Fong Leng

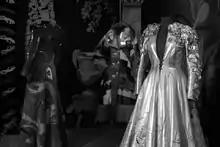
Amsterdam Museum Exhibition: Fong Leng: Fashion and Art, 2013.

The materials Fong Leng uses for her creations are leather, suede, silk, marabou feathers, and fur. She uses techniques like application, incrustation, quilting, matelassé, smocking and pleating. Most designs have figurative images on them. Fong Leng is most famous by her cloak dresses for women. High society and extravagant women like Mathilde Willink and Kate Bush wore clothes by Fong Leng. The cloak dresses were given names such as "Straalmantel" (Radius Cloak), Nijinski, Paradijsvogel (Paradise Bird), and Luipaardmantel (Leopard Cloak) (see picture).